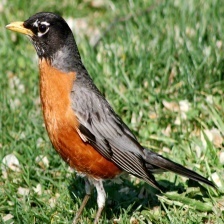
Species: AMERICAN ROBIN
Scientific name: TURDUS MIGRATORIUS
ImageNet parent category: robin